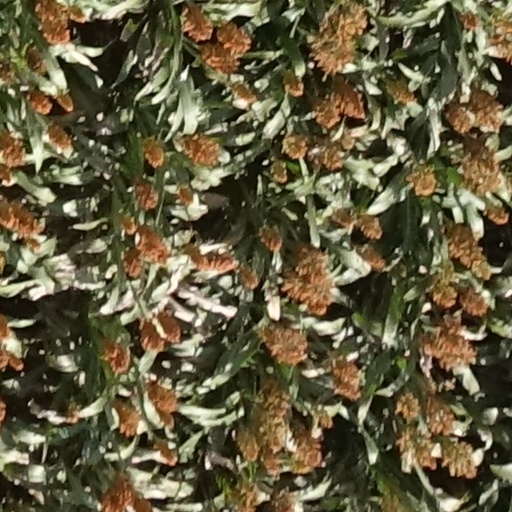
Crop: sorghum